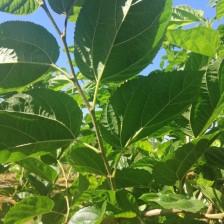
Variety: BlackAustralia